University of Utah College of Science

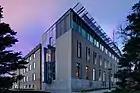
The Crocker Science Center

Designed by Ashton and Evans, this building was completed in 1935 and named after former university president George Thomas, who served from 1921–1941. When first built it served as the University of Utah library, but later became the home of the Utah Museum of Natural History in 1968. In 2011 the Utah Museum of Natural History moved to a completely new building (in Rio Tinto, Salt Lake City) and changed its name to Natural History Museum of Utah. In 2018 the University of Utah dedicated the building as the new Gary & Ann Crocker Science Center, which consists of an interior renovation and an addition to the building. The CSC is also home to the Science Research Initiative, Henry Eyring Center for Cell and Genome Science, the U.’s Center for Science and Math Education, and the College of Science Dean's office and staff.